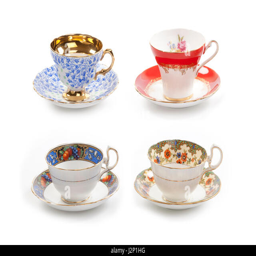
high resolution close - up of beautiful antique tea cups with saucers isolated on a white background